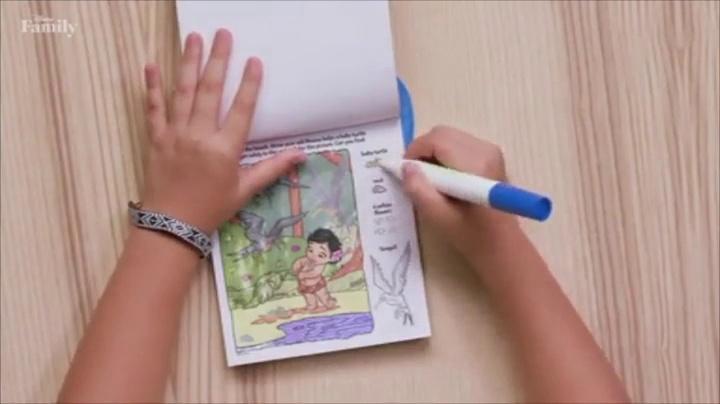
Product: Bendon 26042 Thomas and Friends Imagine Ink Magic Ink Pictures
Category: Toys & Games | Arts & Crafts
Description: Includes 1 Mess Free Imagine Ink Marker to reveal a rainbow of colors.
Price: $8.95
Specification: ProductDimensions:6.2x1x8inches|ItemWeight:4ounces|ShippingWeight:4ounces(Viewshippingratesandpolicies)|DomesticShipping:ItemcanbeshippedwithinU.S.|InternationalShipping:Thisitemisnoteligibleforinternationalshipping.LearnMore|ASIN:B00BV8GEQE|Itemmodelnumber:26042|Manufacturerrecommendedage:36months-15years